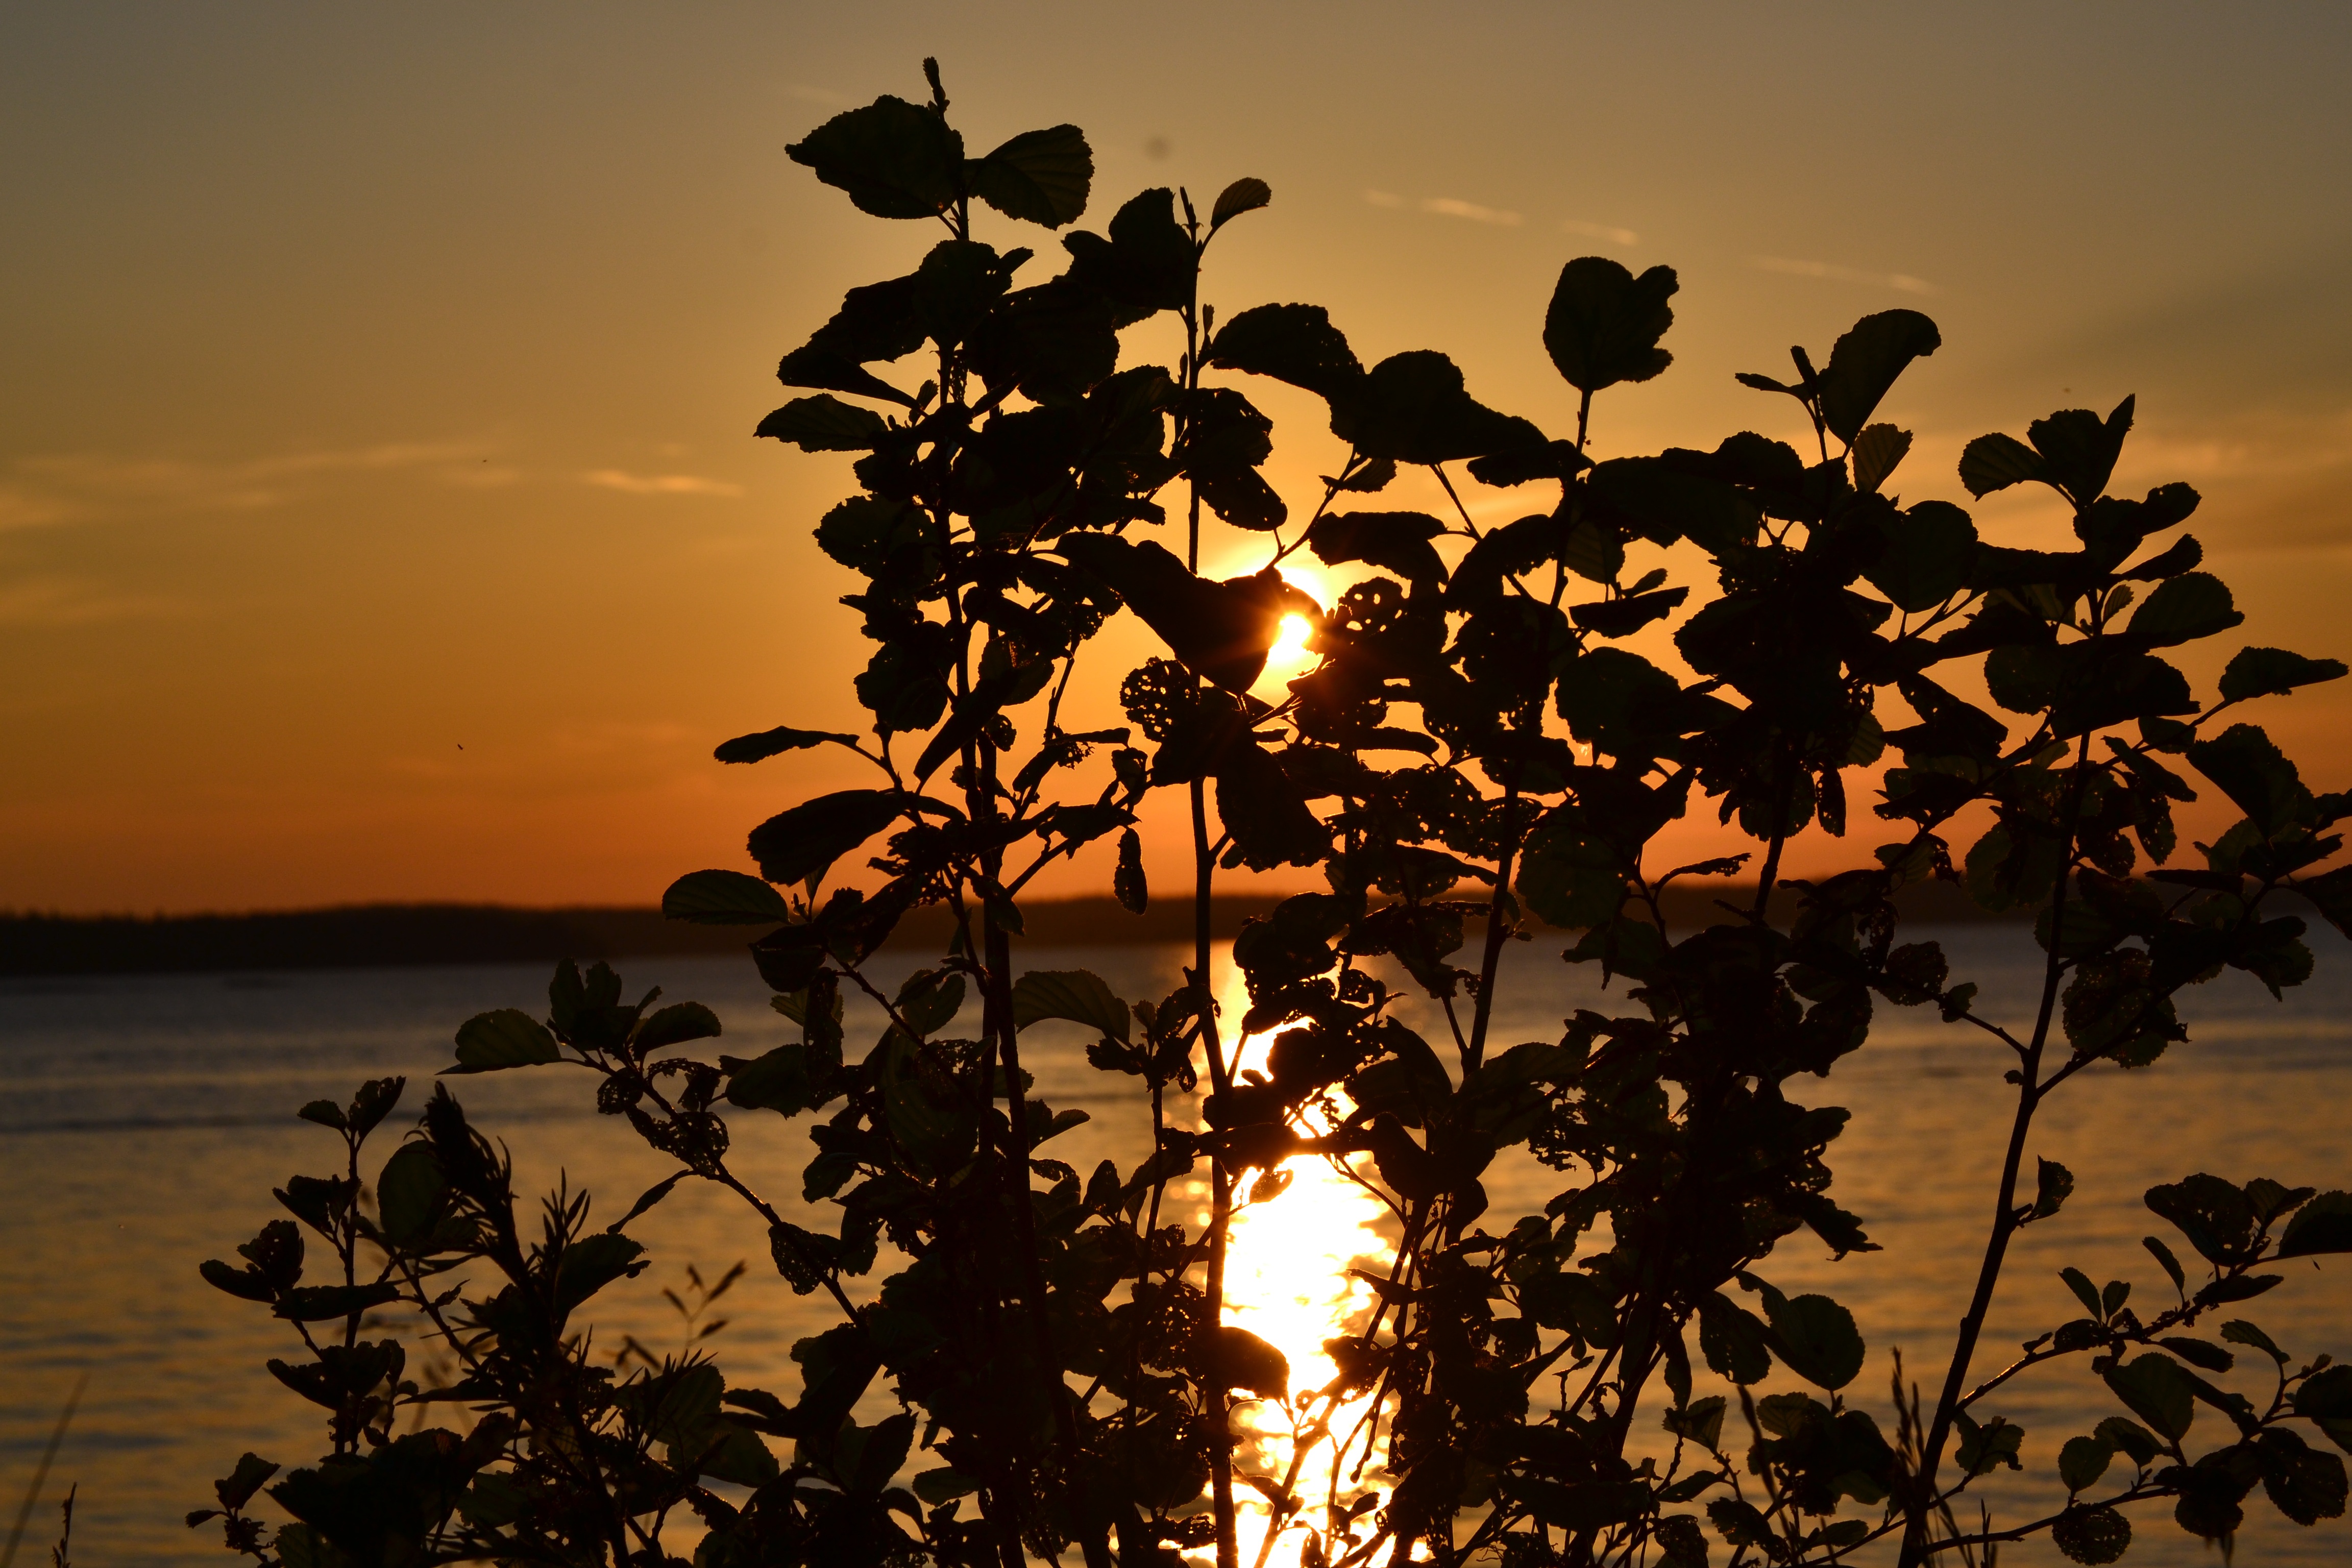
tree, branch, silhouette, light, plant, sky, sun, sunrise, sunset, sunlight, morning, leaf, flower, petal, lake, evening, autumn, lighting, tampere